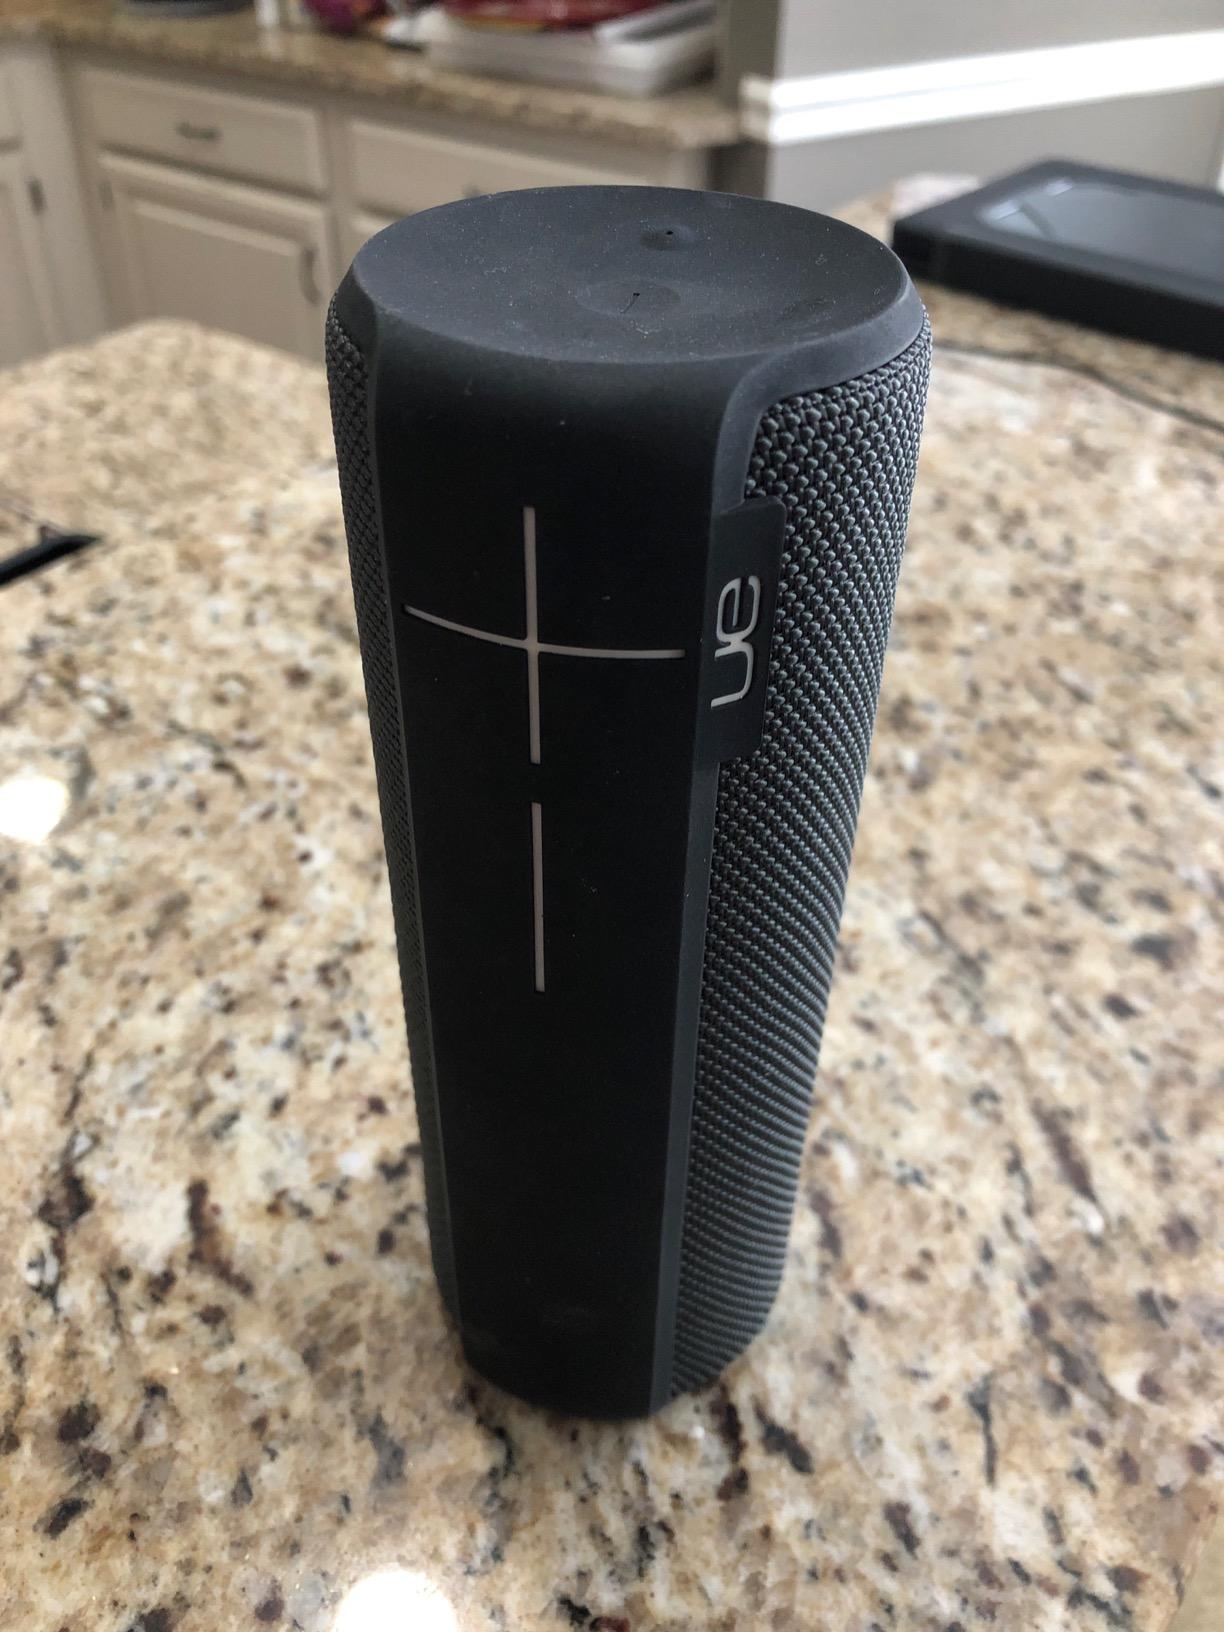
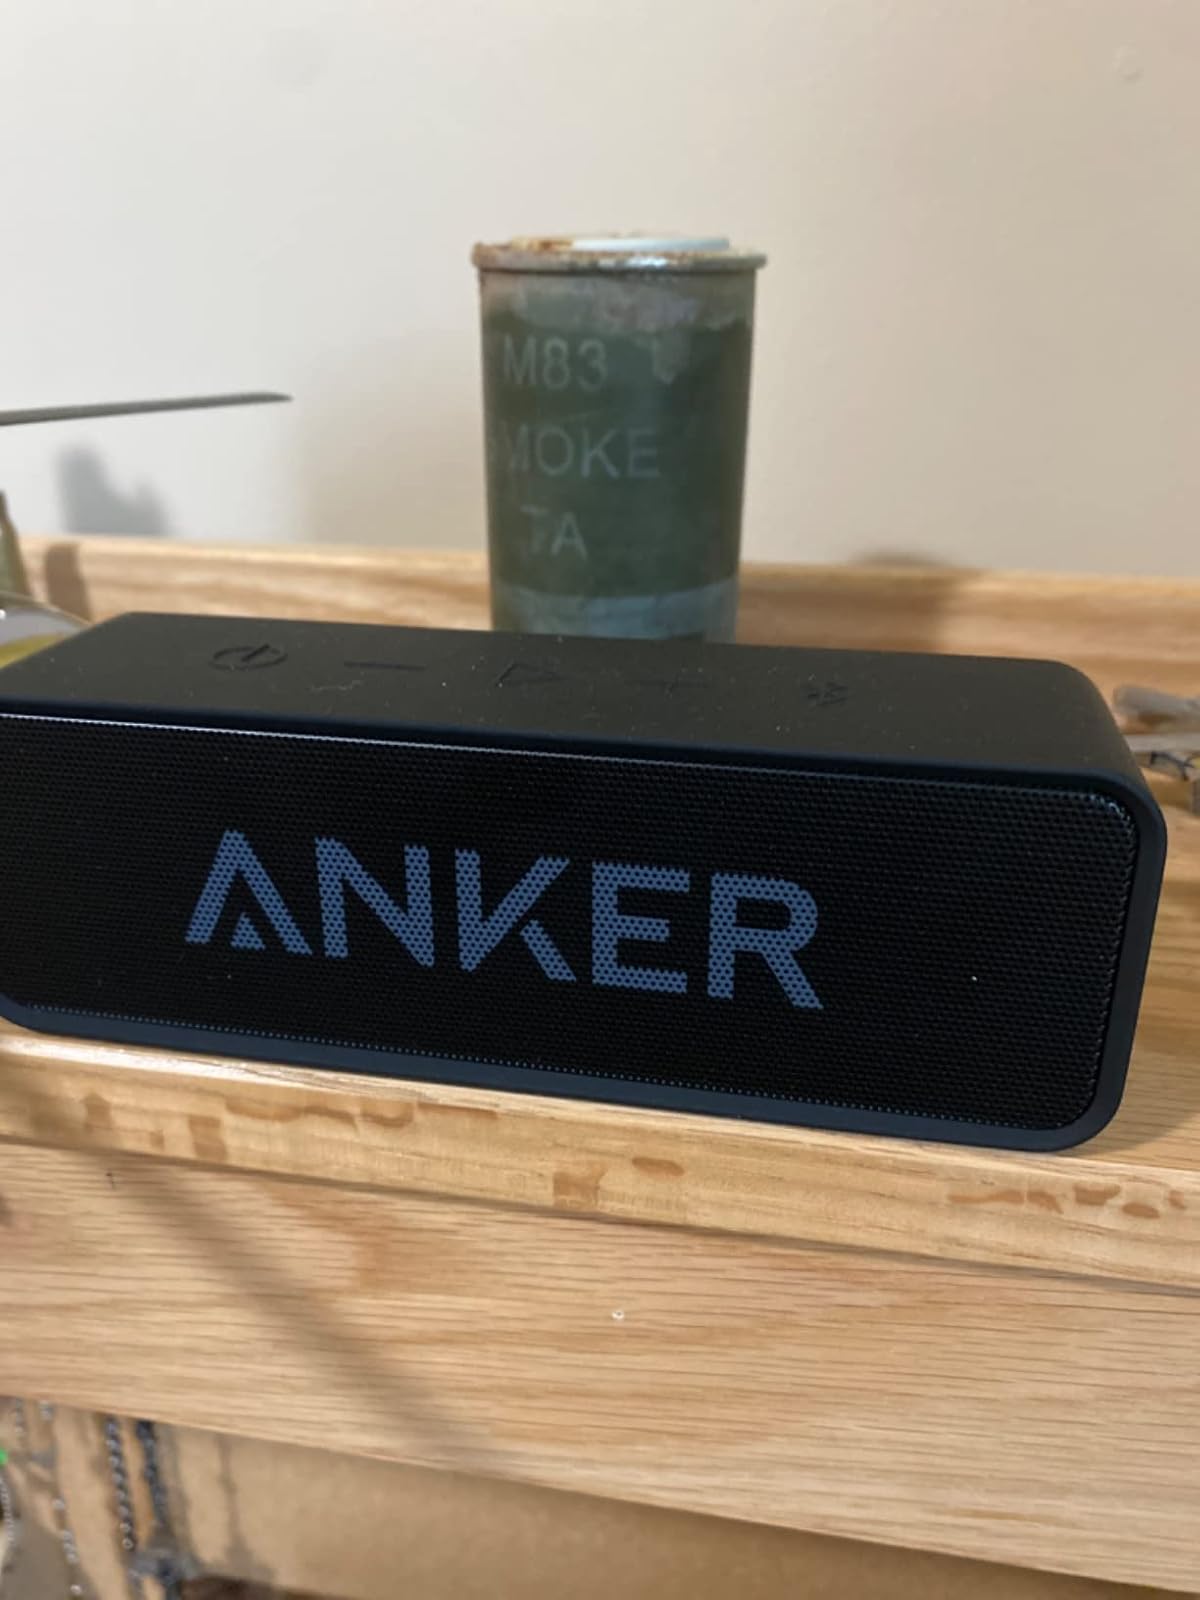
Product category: speaker
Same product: no